Enercon

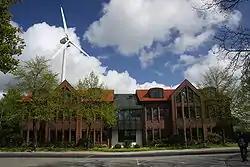
Enercon Headquarters in Aurich

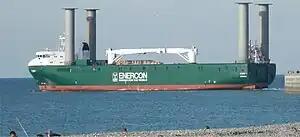
E-Ship 1 leaving Dieppe

Aloys Wobben founded the Aloys-Wobbe-Stiftung. The foundation owns the UEE Holding, which Enercon belongs to.